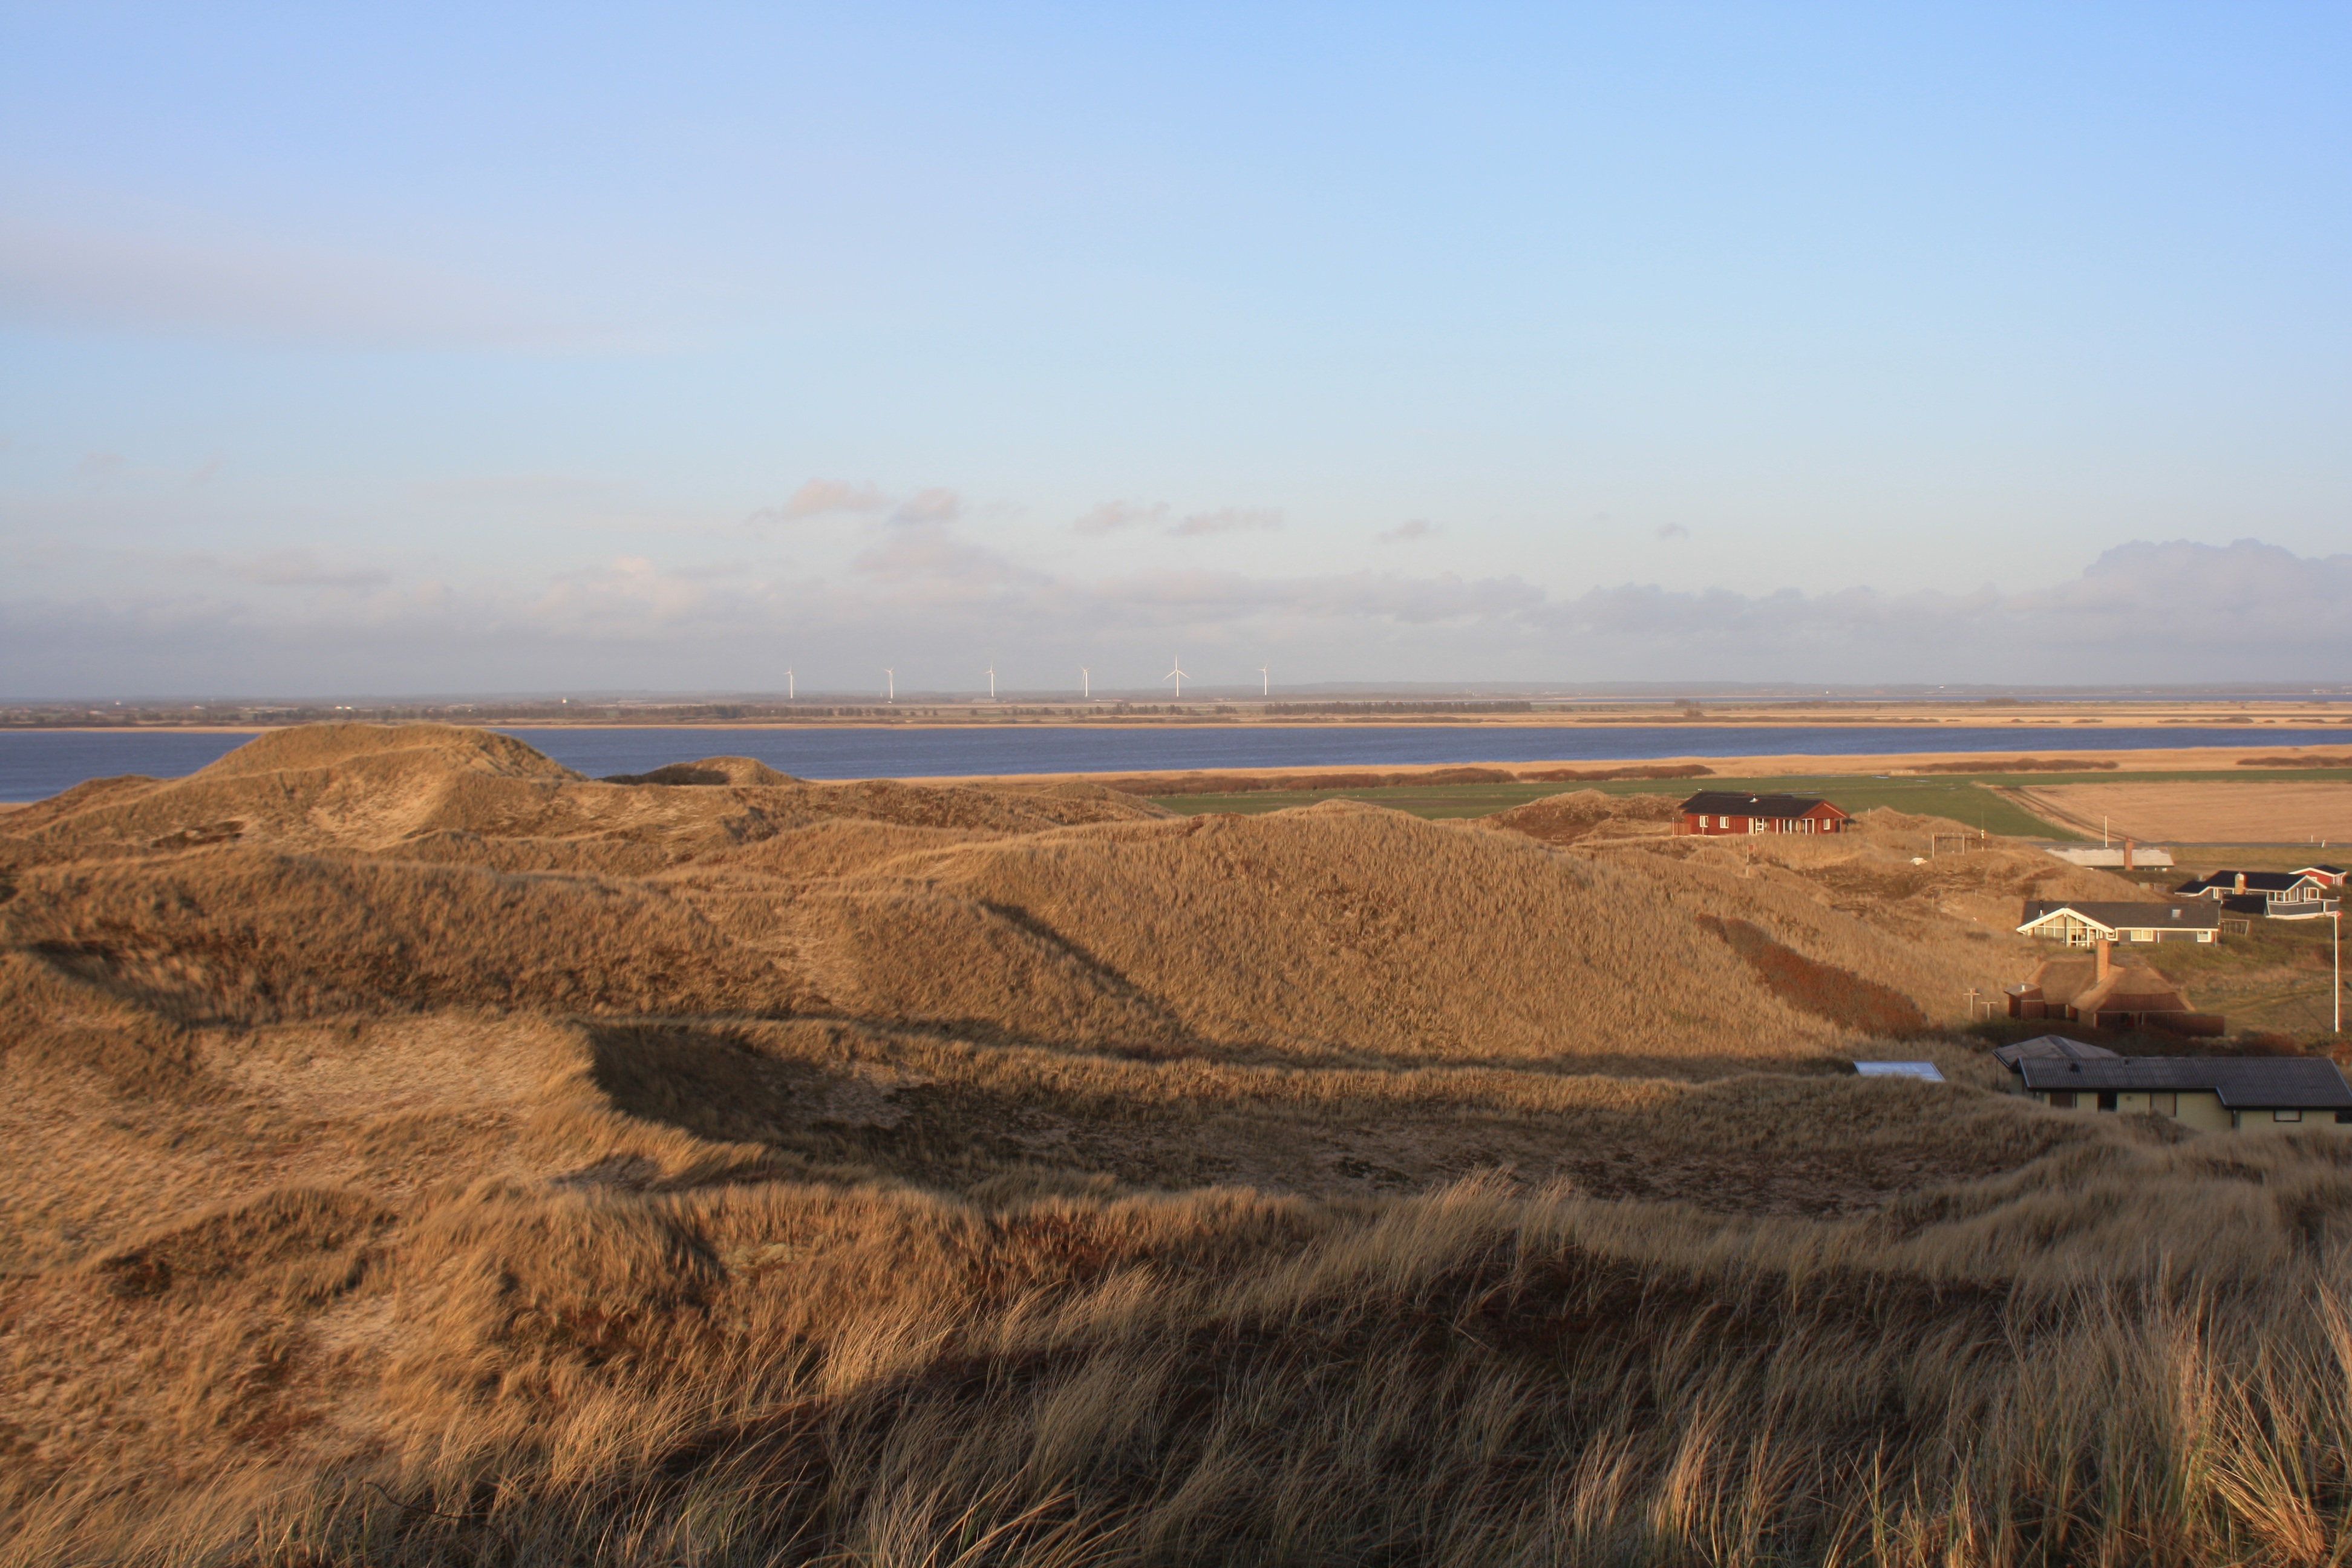
landscape, sea, coast, sand, horizon, marsh, field, prairie, hill, dune, shore, fjord, reservoir, terrain, plain, geology, badlands, wetland, plateau, denmark, habitat, ecosystem, estuary, steppe, mudflat, natural environment, grass family